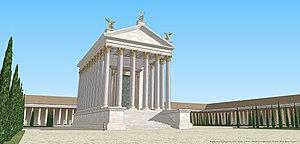
Restitution du temple du divin Claude, à Rome.
Le temple du Divin Claude est un grand ensemble monumental construit à Rome à partir du milieu du Iᵉʳ siècle comprenant une grande terrasse soutenue par un imposant soubassement, entourée par un portique et occupée par un jardin et un temple dédié au défunt empereur Claude déifié. Son successeur Néron entreprend un réaménagement du complexe pour l'intégrer dans sa Domus aurea et y fait ajouter un grand nymphée. Le monument est modifié une dernière fois de façon importante sous Vespasien. Il ne reste aujourd'hui que des vestiges du soubassement encore visibles sur les pentes du Caelius.